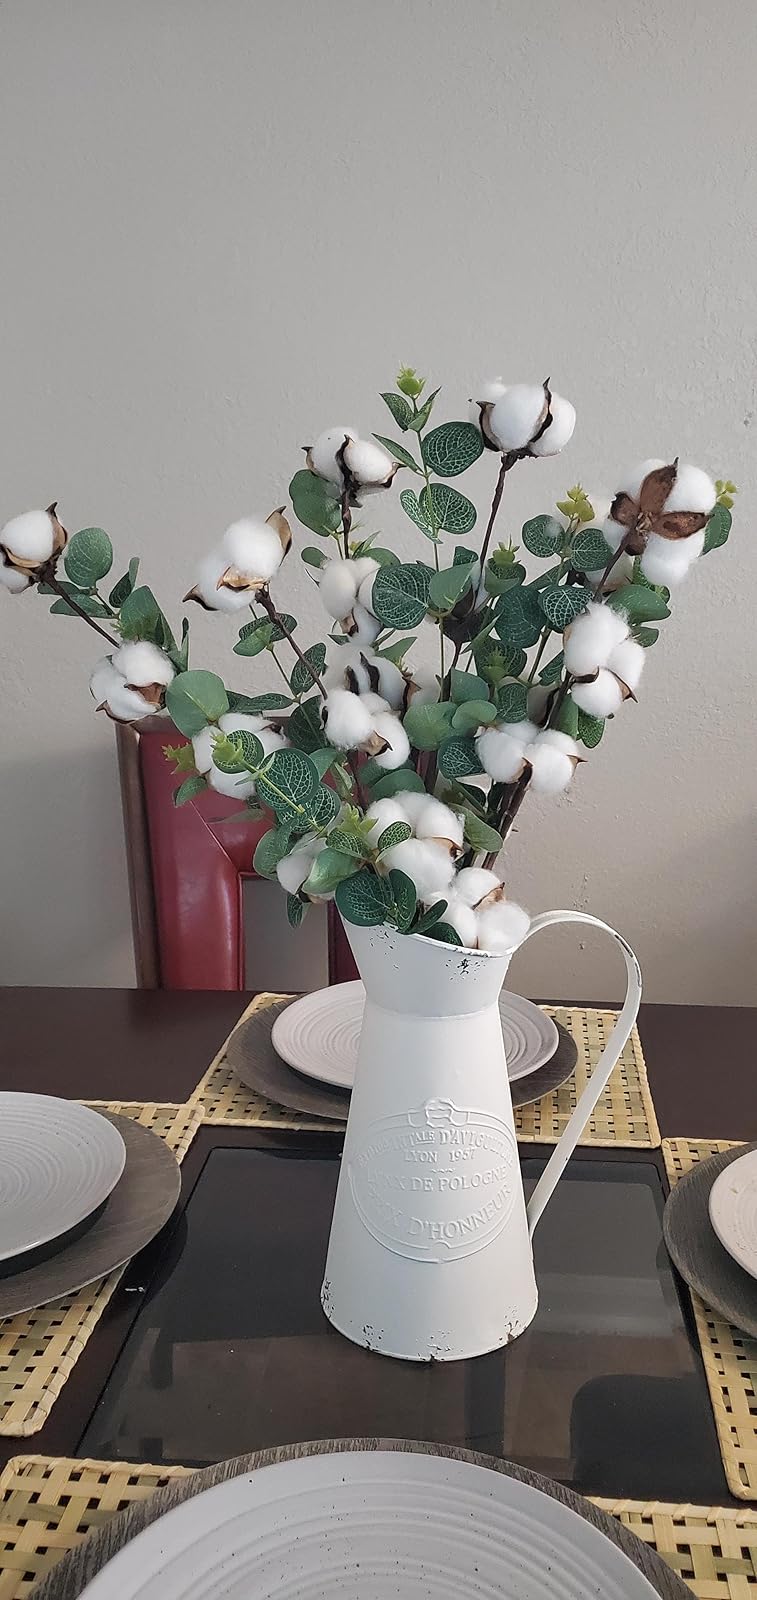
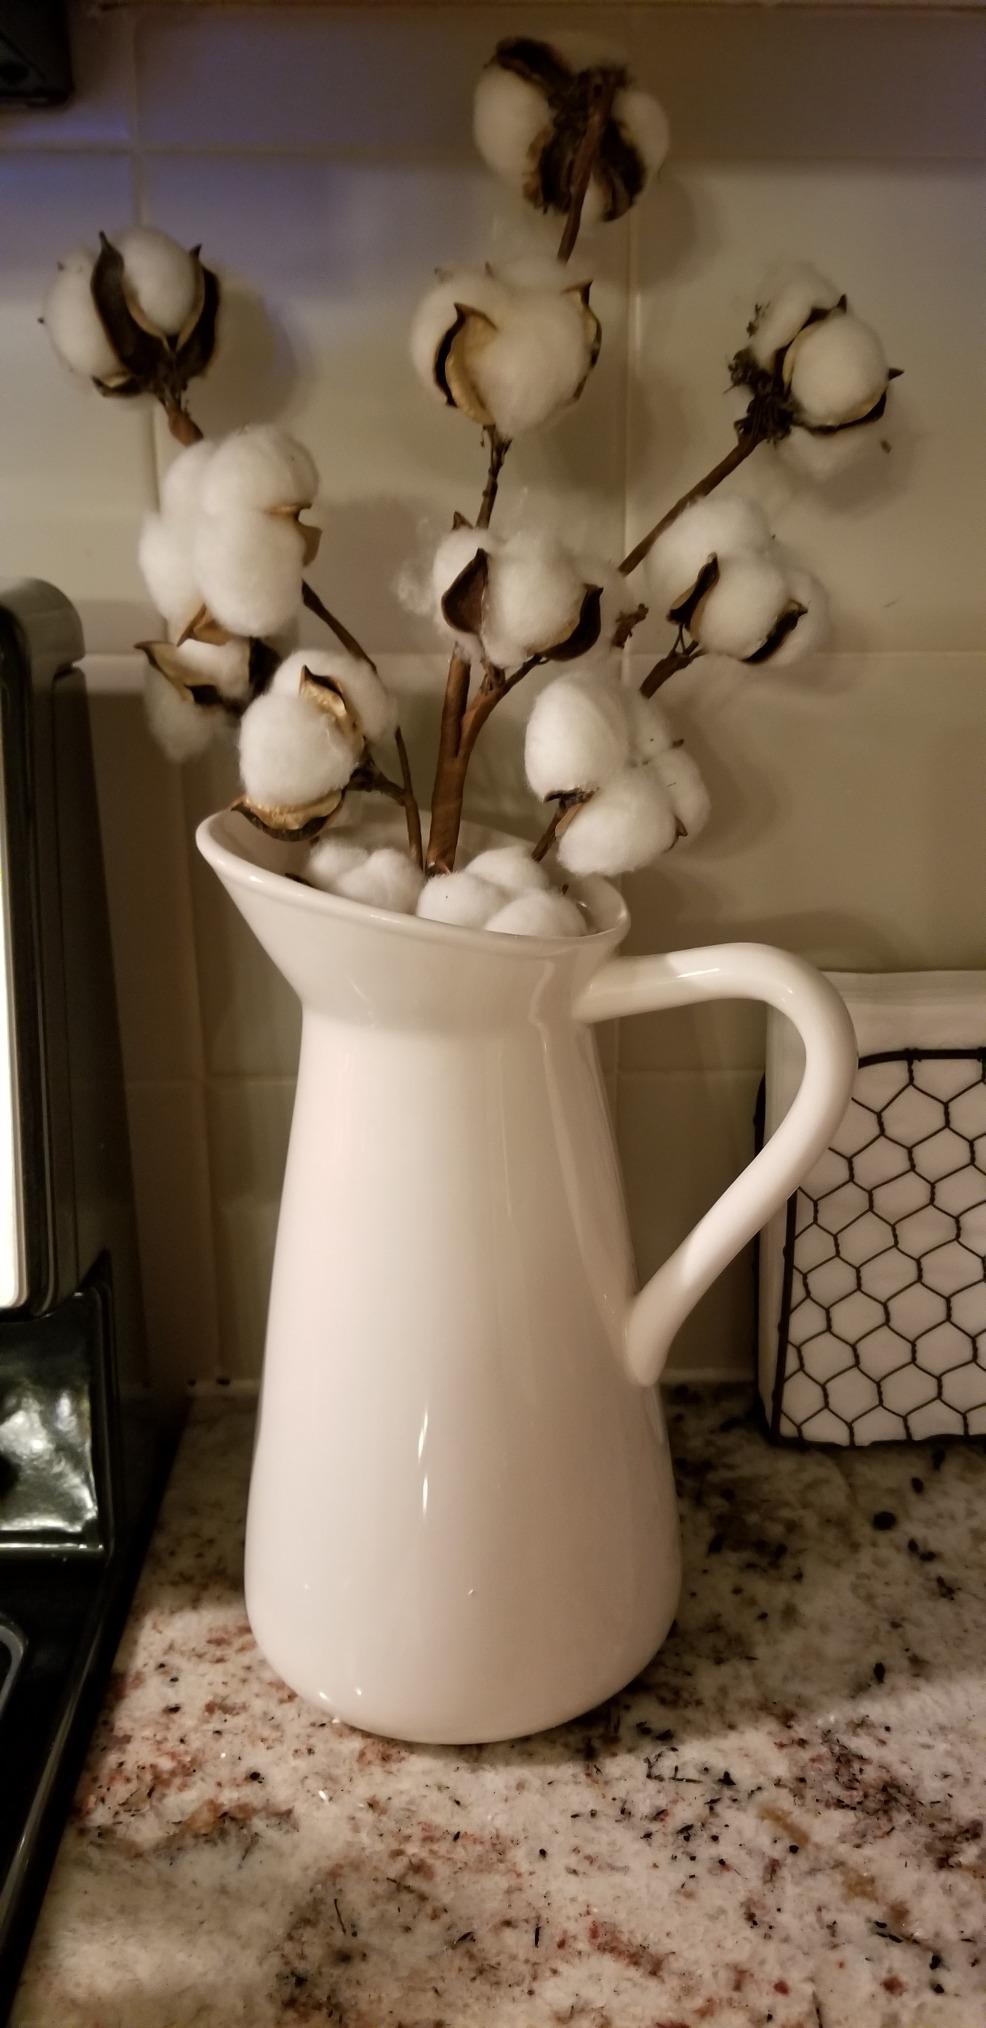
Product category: vase
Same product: no